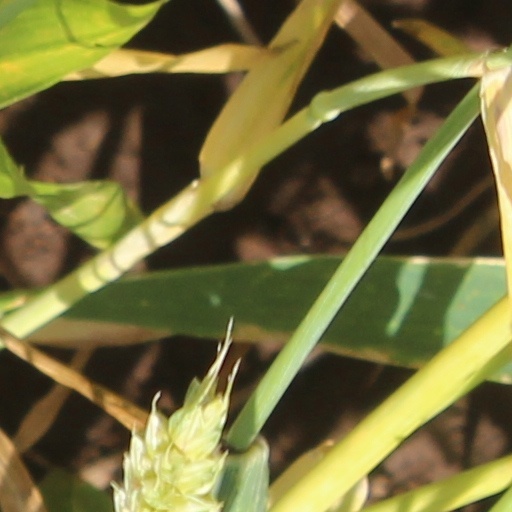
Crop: wheat